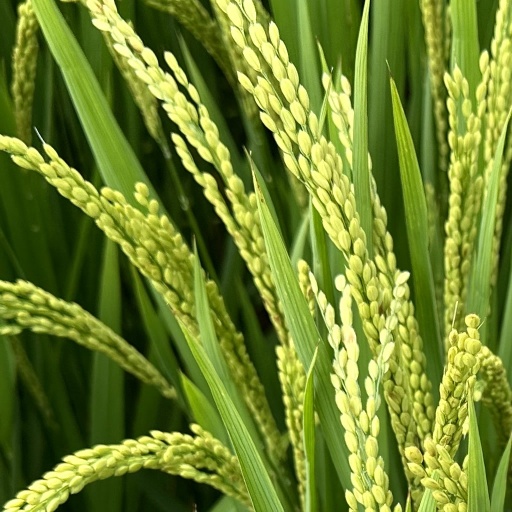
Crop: rice